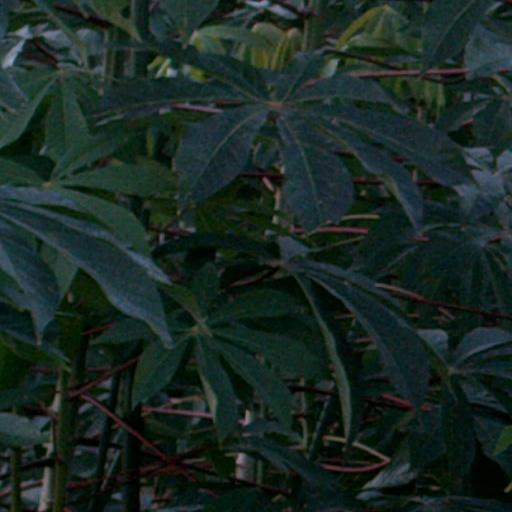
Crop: cassava